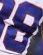
Number: 8